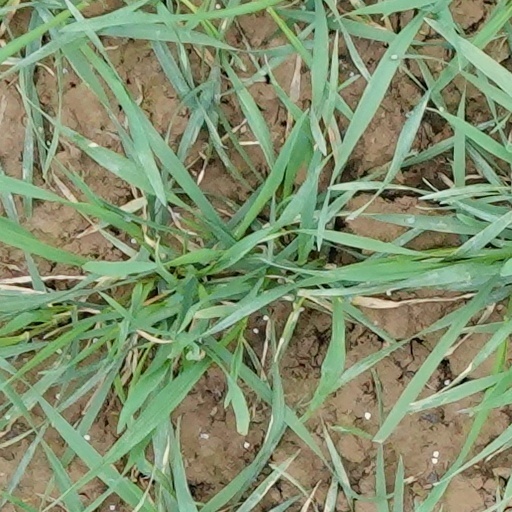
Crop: wheat